Chaophraya Phitsanulok

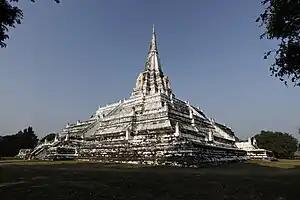
Wat Phu Khao Thong (The Golden Mountain Temple), located in Phra Nakhon Si Ayutthaya province, where Chaophraya Phitsanulok (Rueang) encamped during Burmese–Siamese War (1765–1767).

The large two arrays of the Burmese expeditionary army marched to Ayutthaya Kingdom in 1765; the northern array of Burmese troops, as the main front, commanded by Ne Myo Thihapate, numbered over 20,000 men (in the history of Thailand, up to 10,000 men) during their stay in Lampang city nearby Ayutthaya Kingdom. While the south array of the combined troops, approximately 20,000 men, was commanded by Maha Nawrahta